Philip Melanchthon

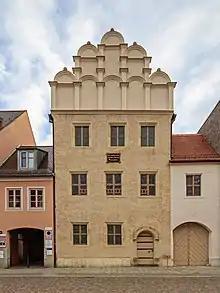
Melanchton's house in Wittenberg

In 1552 the Elector of Saxony declared himself ready to send deputies to a council to be convened at Trent, but only under the condition that the Protestants should have a share in the discussions, and that the Pope should not be considered as the presiding officer and judge. This declaration was partly due to advice from Melanchthon. As it was agreed upon to send a confession to Trent, Melanchthon drew up the Confessio Saxonica, a repetition of the Augsburg Confession, discussing in greater detail the points of controversy with Rome. On his way to Trent at Dresden in March 1552, he saw the military preparations of Maurice of Saxony, and after reaching Nuremberg, he returned to Wittenberg, as Maurice had turned against the emperor. After his return, the condition of the Protestants became more favourable and were still more so at the Peace of Augsburg (1555). However Melanchthon's difficulties increased from that time.